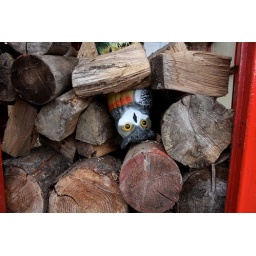
The Life of Henry the Owl. Henry finds the best way to store his logs is in a red telephone box.